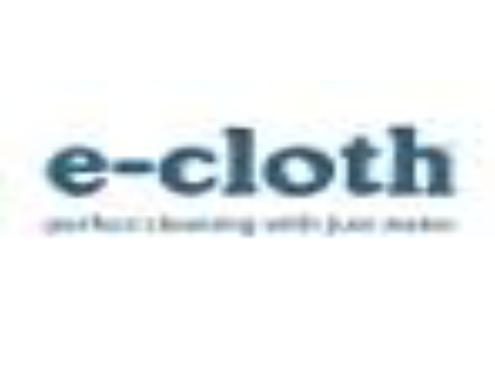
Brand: E-CLOTH
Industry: Necessities